À la suite

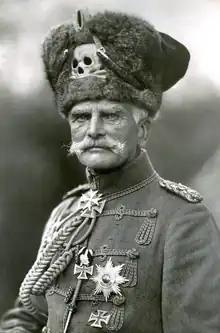
Field marshal August von Mackensen wearing à la suite the uniform of the 1st Life Hussars Regiment of the Prussian Army.

À la suite ("in the entourage [of]") was a military title given to those who were allotted to the army or a particular unit for honour's sake and were entitled to wear a regimental uniform but otherwise had no official position.